José Serrano (Ecuadorian politician)

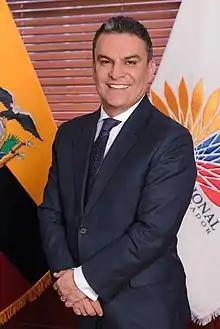

José Serrano Salgado (born 19 November 1970) is an Ecuadorian politician. He was President of the National Assembly between 14 May 2017 and 9 March 2018. He was Minister of the Interior from 13 May 2011 to 15 November 2016. He previously held other cabinet posts.